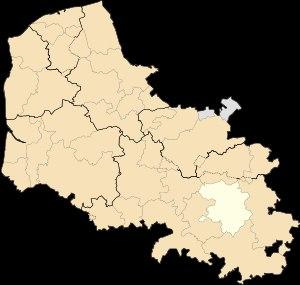
Depuis le 1ᵉʳ janvier 2017, le département du Pas-de-Calais compte 19 établissements publics de coopération intercommunale à fiscalité propre dont le siège est dans le département, dont un qui est interdépartemental. Par ailleurs quatre communes sont groupées dans une intercommunalité dont le siège est situé hors département.